History of Mumbai

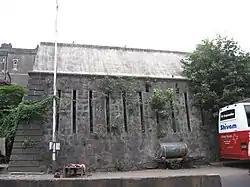
Remains of Fort George, an extension built to the fortified walls of Bombay in 1769

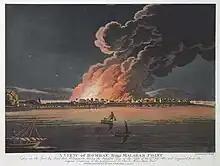
A view of Bombay from Malabar Point during the Fire of 1803

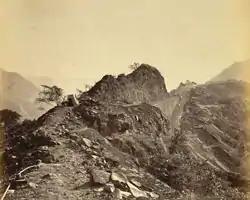
Bhor Ghat connected Bombay with the Deccan.

On 19 March 1662, Abraham Shipman was appointed the first Governor and General of the city, and his fleet arrived in Bombay in September and October 1662. On being asked to hand over Bombay and Salsette to the English, the Portuguese Governor contended that the island of Bombay alone had been ceded, and alleging irregularity in the patent, he refused to give up even Bombay. The Portuguese Viceroy declined to interfere and Shipman was prevented from landing in Bombay. He was forced to retire to the island of Anjediva in North Canara and died there in October 1664. In November 1664, Shipman's successor Humphrey Cooke agreed to accept Bombay without its dependencies. However, Salsette, Mazagaon, Parel, Worli, Sion, Dharavi, and Wadala still remained under Portuguese possession. Later, Cooke managed to acquire Mahim, Sion, Dharavi, and Wadala for the English. On 21 September 1668, the Royal Charter of 27 March 1668, led to the transfer of Bombay from Charles II to the English East India Company for an annual rent of £10 (equivalent retail price index of £1,226 in 2007) or Indian Rs 1,48,000 today. The Company immediately set about the task of opening up the islands by constructing a quay and warehouses. A customs house was also built. Fortifications were built around Bombay Castle. A Judge-Advocate was appointed for the purpose of civil administration. George Oxenden became the first Governor of Bombay under the English East India Company on 23 September 1668. Gerald Aungier, who was appointed Governor of Bombay in July 1669, established the first mint in Bombay in 1670. He offered various business incentives, which attracted Parsis, Goans, Jews, Dawoodi Bohras, Gujarati Banias from Surat and Diu, and Brahmins from Salsette. He also planned extensive fortifications in the city from Dongri in the north to Mendham's Point (near present-day Lion Gate) in the south. The harbour was also developed during his governorship, with space for the berthing of 20 ships. In 1670, the Parsi businessman Bhimjee Parikh imported the first printing press into Bombay. Between 1661 and 1675 there was a sixfold increase in population from 10,000 to 60,000. Yakut Khan, the Siddi admiral of the Mughal Empire, landed at Bombay in October 1672 and ravaged the local inhabitants there. On 20 February 1673, Rickloffe van Goen, the Governor-General of Dutch India attacked Bombay, but the attack was resisted by Aungier. On 10 October 1673, the Siddi admiral Sambal entered Bombay and destroyed the Pen and Nagothana rivers, which were very important for the English and the Maratha King Shivaji. The Treaty of Westminster concluded between England and the Netherlands in 1674, relieved the British settlements in Bombay of further apprehension from the Dutch. In 1686, the Company shifted its main holdings from Surat to Bombay, which had become the administrative centre of all the west coast settlements then. Bombay was placed at the head of all the Company's establishments in India.